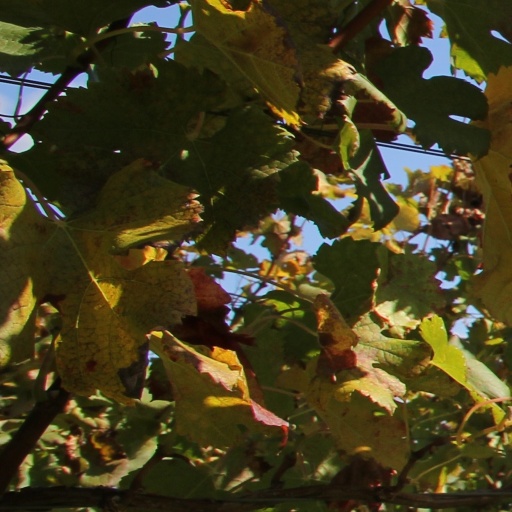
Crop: grape